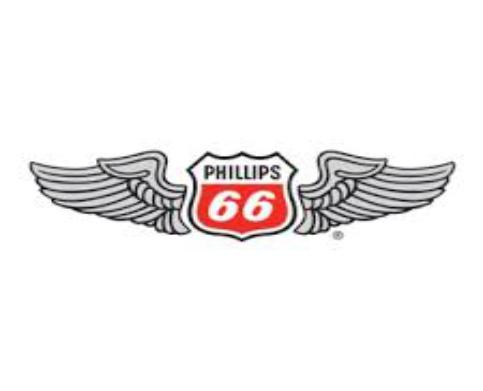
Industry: Transportation